Great Flood (China)

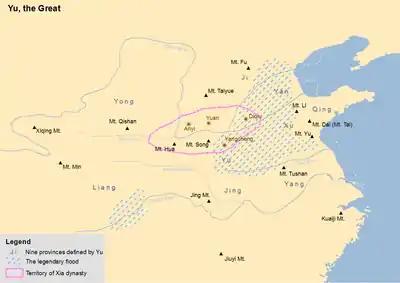
Map showing the legendary flood and the Nine Provinces of ancient China.

The story of the Great Flood plays a dramatic role in Chinese mythology, and its various versions present a number of examples of the flood myth motif around the world. Flood narratives in Chinese mythology share certain common features, despite being somewhat lacking in internal consistency as well as incorporating various magical transformations and divine or semi-divine interventions like Nüwa. For example, the flood usually results from natural causes rather than "universal punishment for human sin". Another distinct motif of the myth of the Great Flood of China is an emphasis on the heroic and praiseworthy efforts to mitigate the disaster; flooding is alleviated by constructing dikes and dams (such as the efforts of Gun), digging canals (as devised by Yu the Great), widening or deepening existing channels, and teaching these skills to others.